Minnesota Valley National Wildlife Refuge

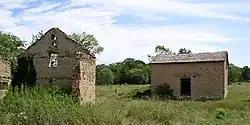
Remains of the 1880 barn and a restored granary at Jabs Farm

Although are authorized for this unit, most of the land has not yet been acquired from private owners. There is currently no public access to this mosaic of marshes, prairie, and floodplain forest. The authorized area for this unit stretches from the Old Highway 169 bridge (now County Road 101) north of Shakopee and eastward along the bluffs in the southern part of Eden Praire, Minnesota. "Upgrala" is a shortened name for Upper Grass Lake.